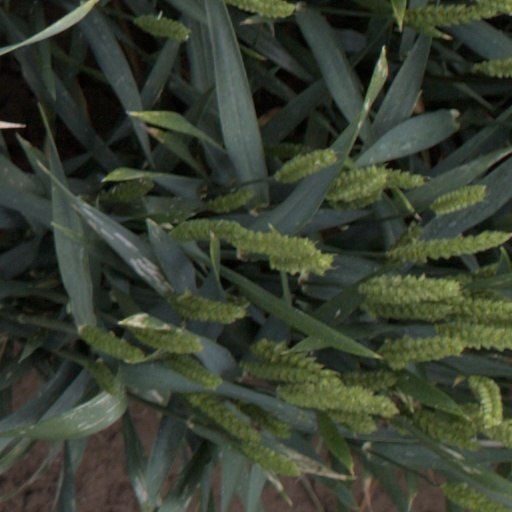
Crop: wheat